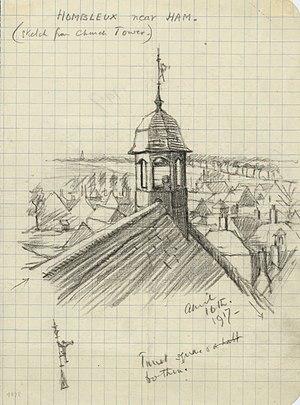
Esquisse du clocher réalisée en 1917.
Hombleux est une commune française située dans le département de la Somme, en région Hauts-de-France.